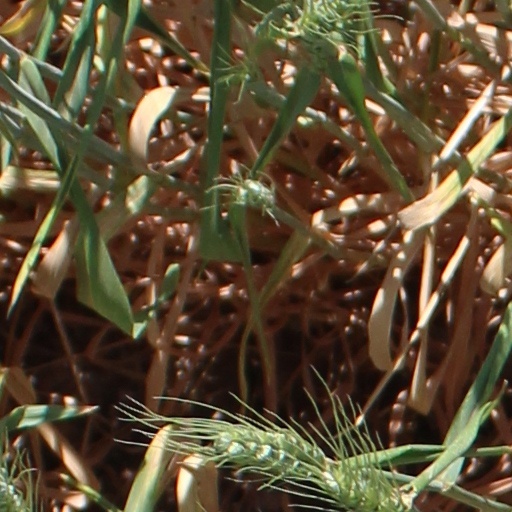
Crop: wheat